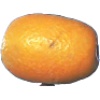
Label: Kumquats 1